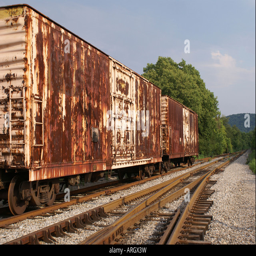
freight train on a railroad track